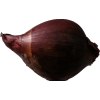
Label: red_onion